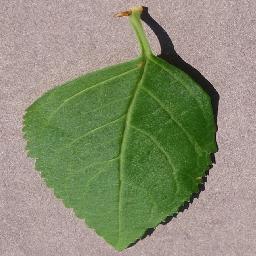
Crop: cherry
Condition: (including_sour)_healthy